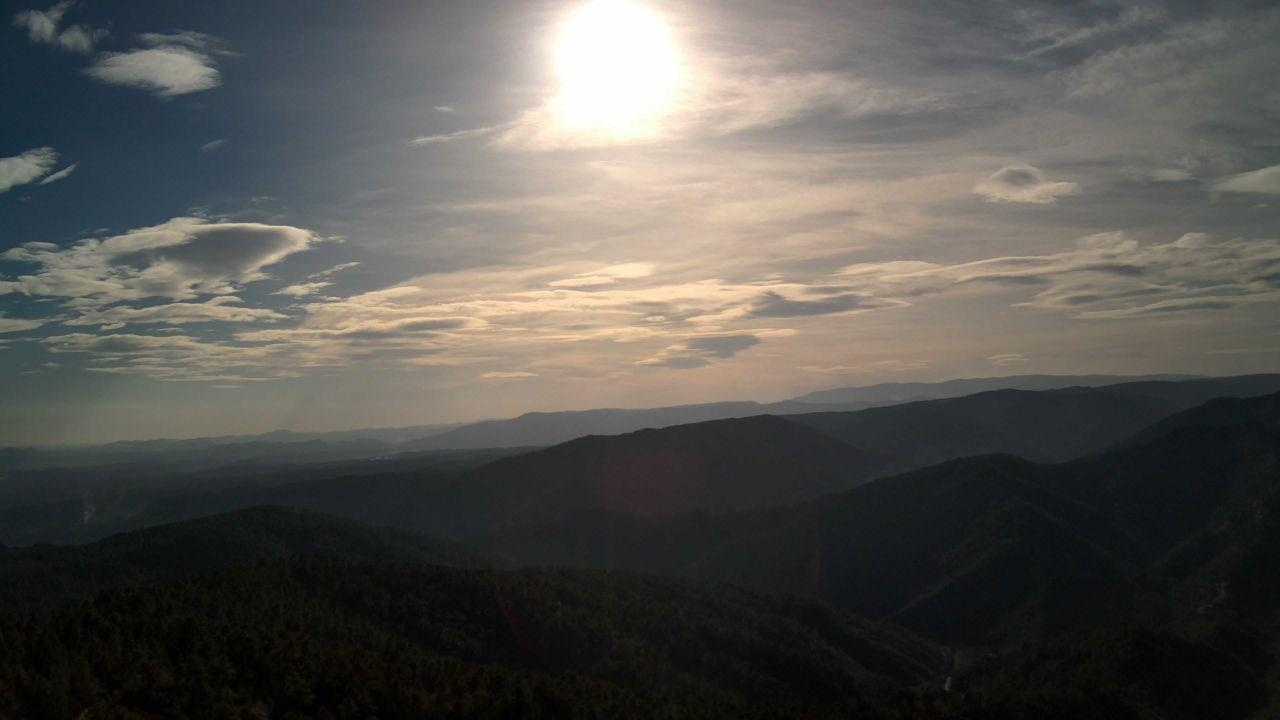
Fire: no
Smoke: yes